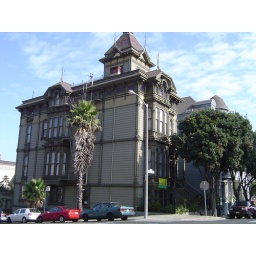
he lived on the top floor of this house in the 60's